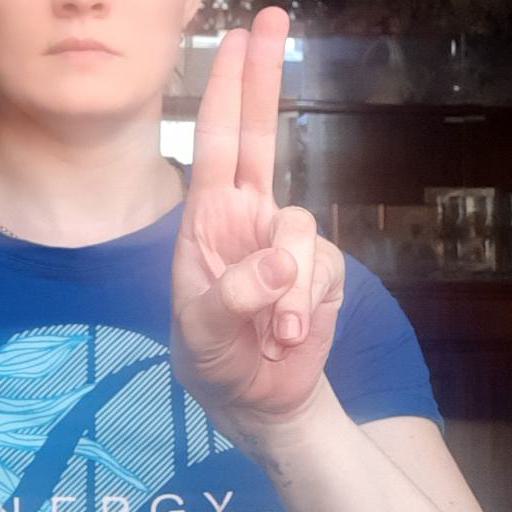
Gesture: two_up